History of Los Angeles Metro Rail and Busway

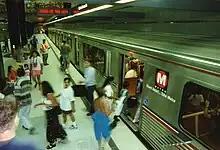
Opening day of the Metro extension to Wilshire (July 1996) at the Wilshire/Normandie station

In 1993, the SCRTD and the LACTC were merged into the Los Angeles County Metropolitan Transportation Authority (LACMTA), now branded as Metro. That year, the new agency finally opened its underground subway, dubbed the Red Line. The first segment was designated MOS-1, consisted of five stations from Union Station to , and opened on January 30, 1993.